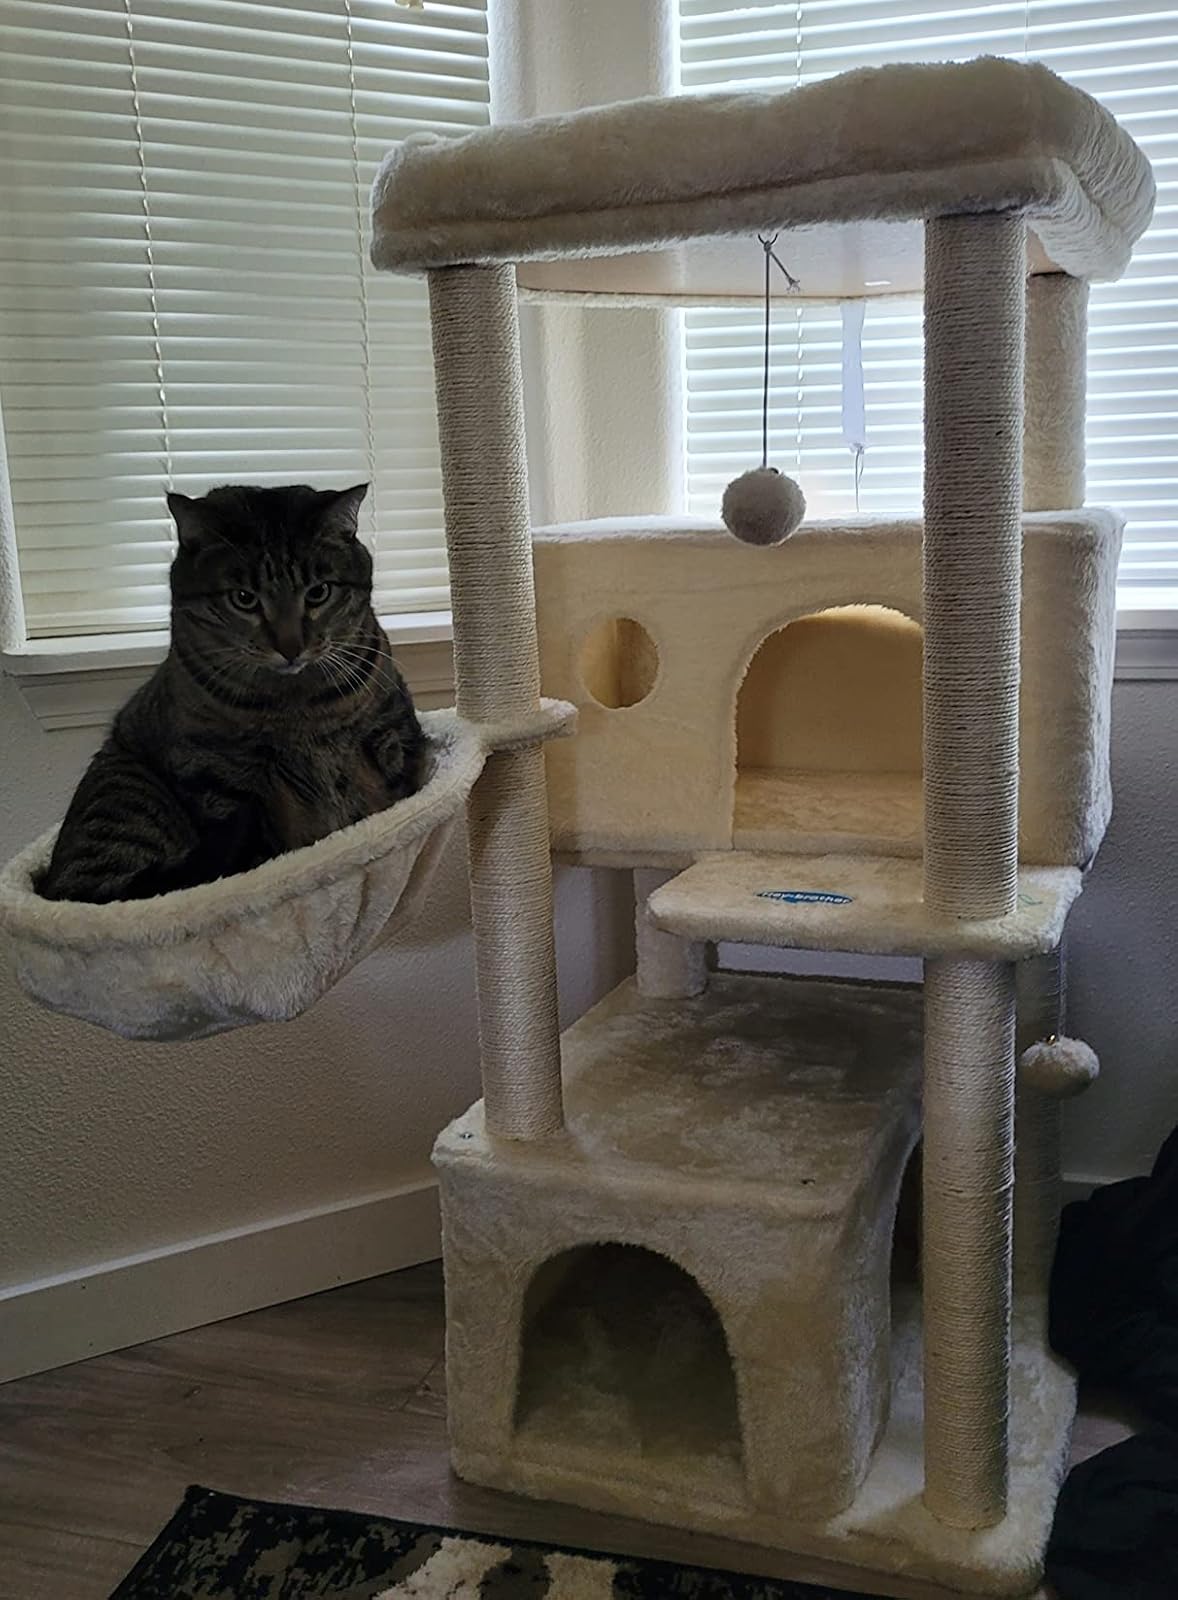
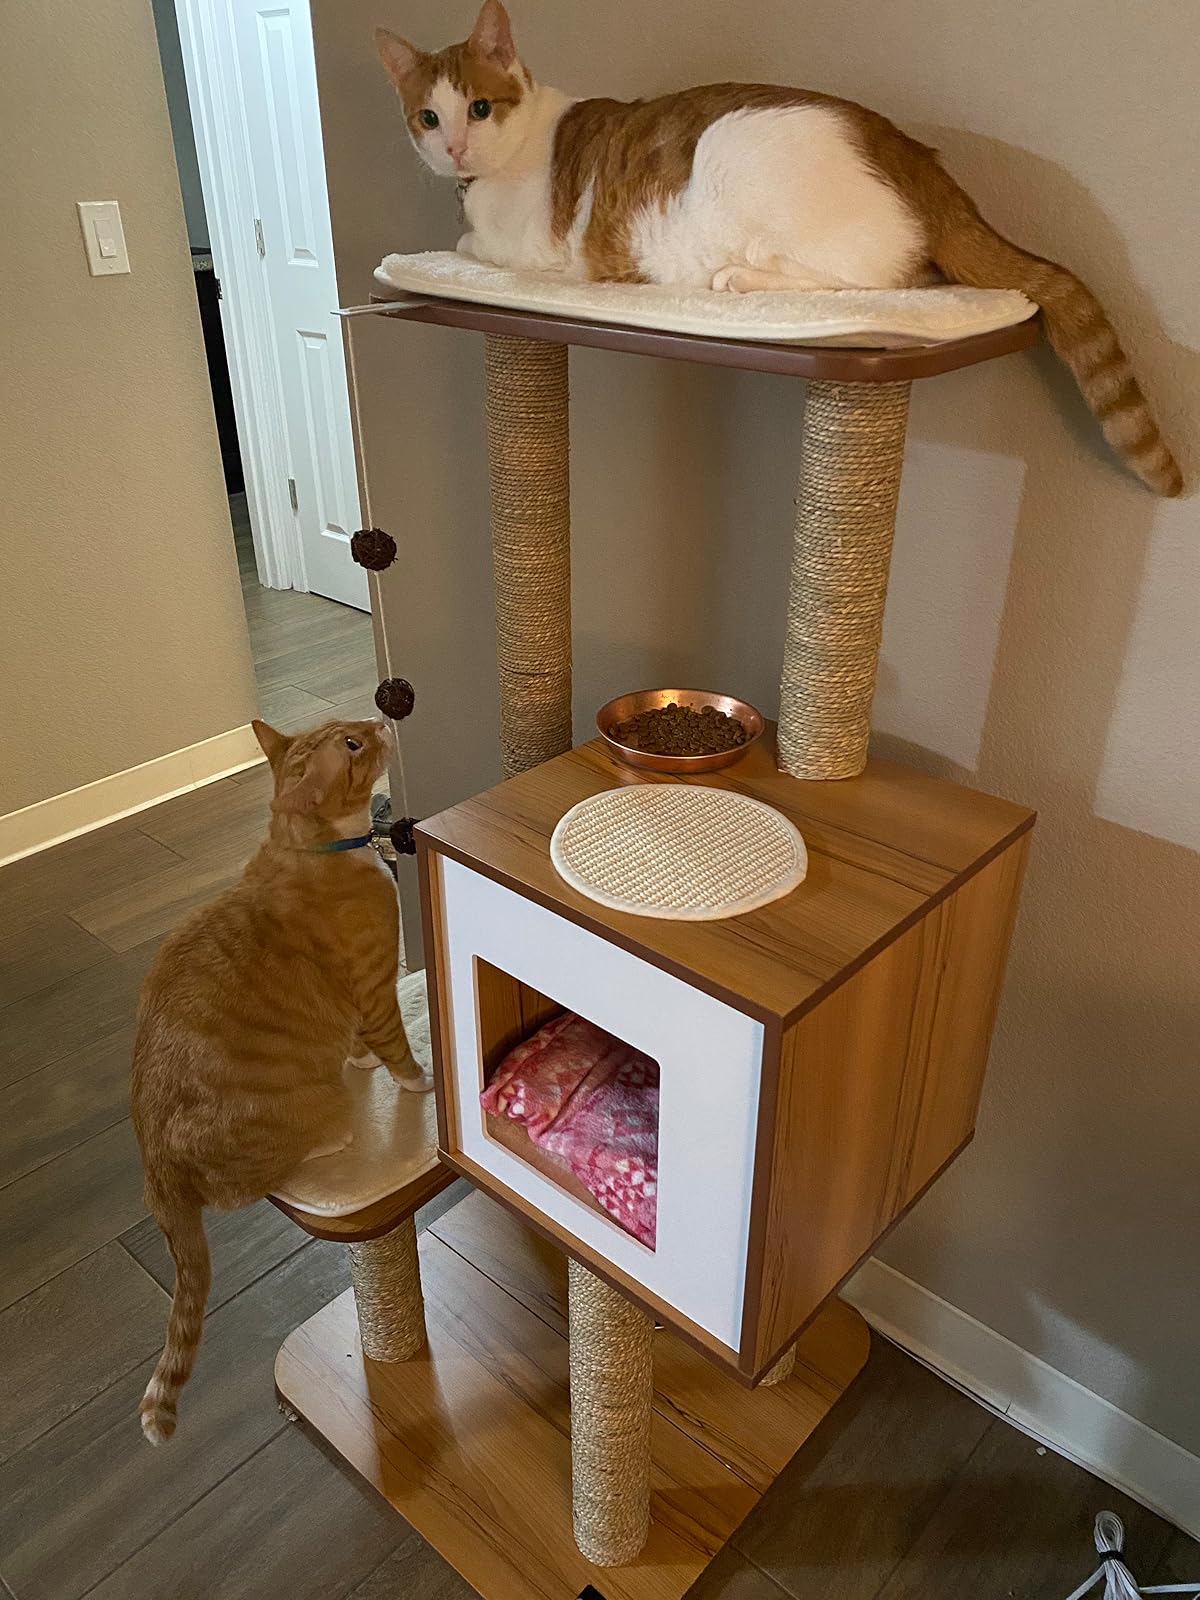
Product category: items_cat tree
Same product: no